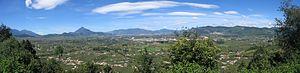
Le royaume quiché est un ancien État maya dont la capitale était Q'umarkaj. Situé dans les hauts-plateaux du Guatemala, il a duré des débuts du XIIIᵉ siècle à 1524.